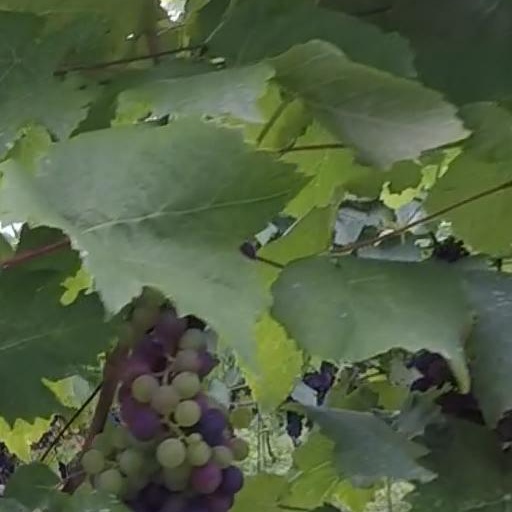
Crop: grape